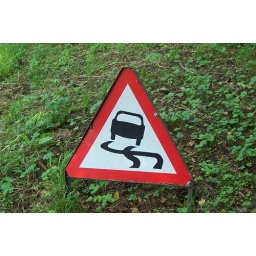
Warning sign slippery road surrounded by vegetation